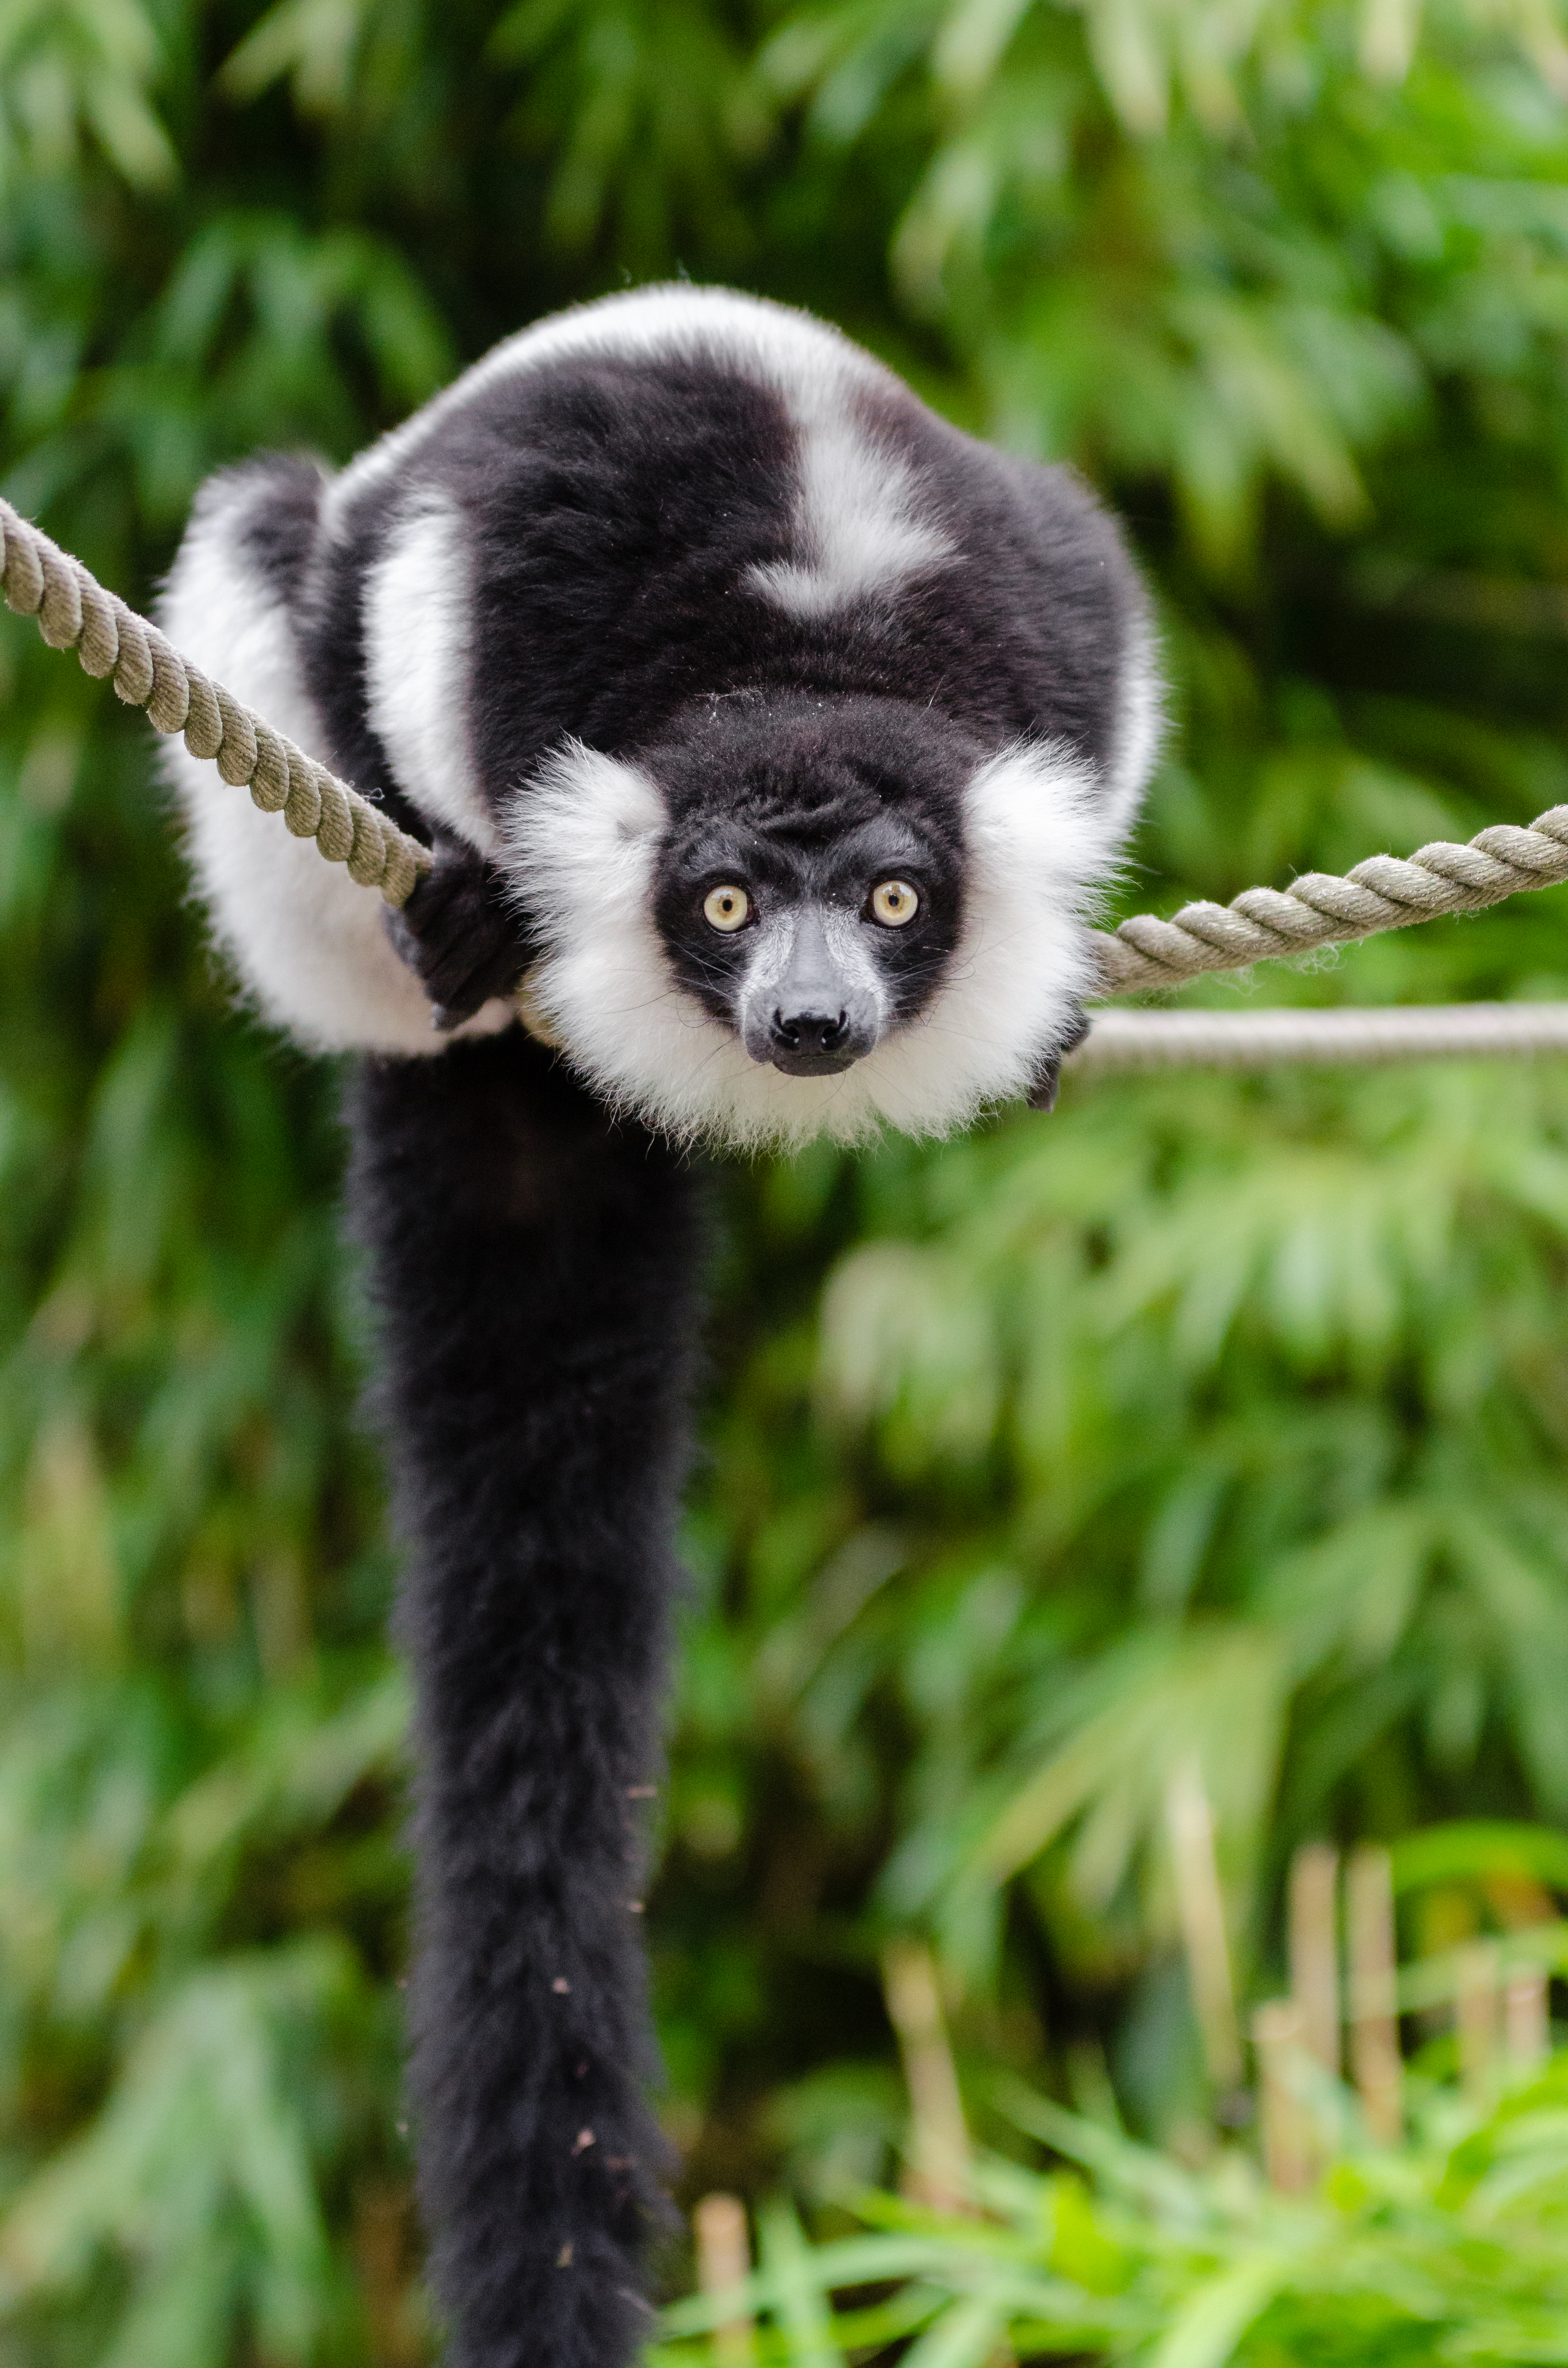
wildlife, zoo, mammal, fauna, primate, gibbon, vertebrate, lemur, new world monkey